Henry Gritten

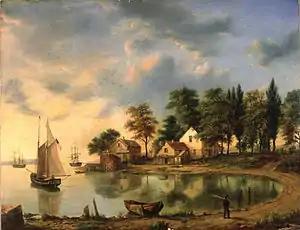
Sunset at Gowanus Bay in New York

Henry Gritten (1818 – 14 January 1873) was an English/Australian landscape painter.